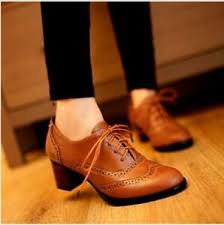
Label: Brogue